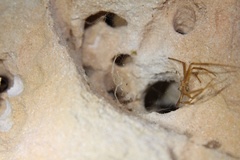
Species: Lactrodectus_hesperus